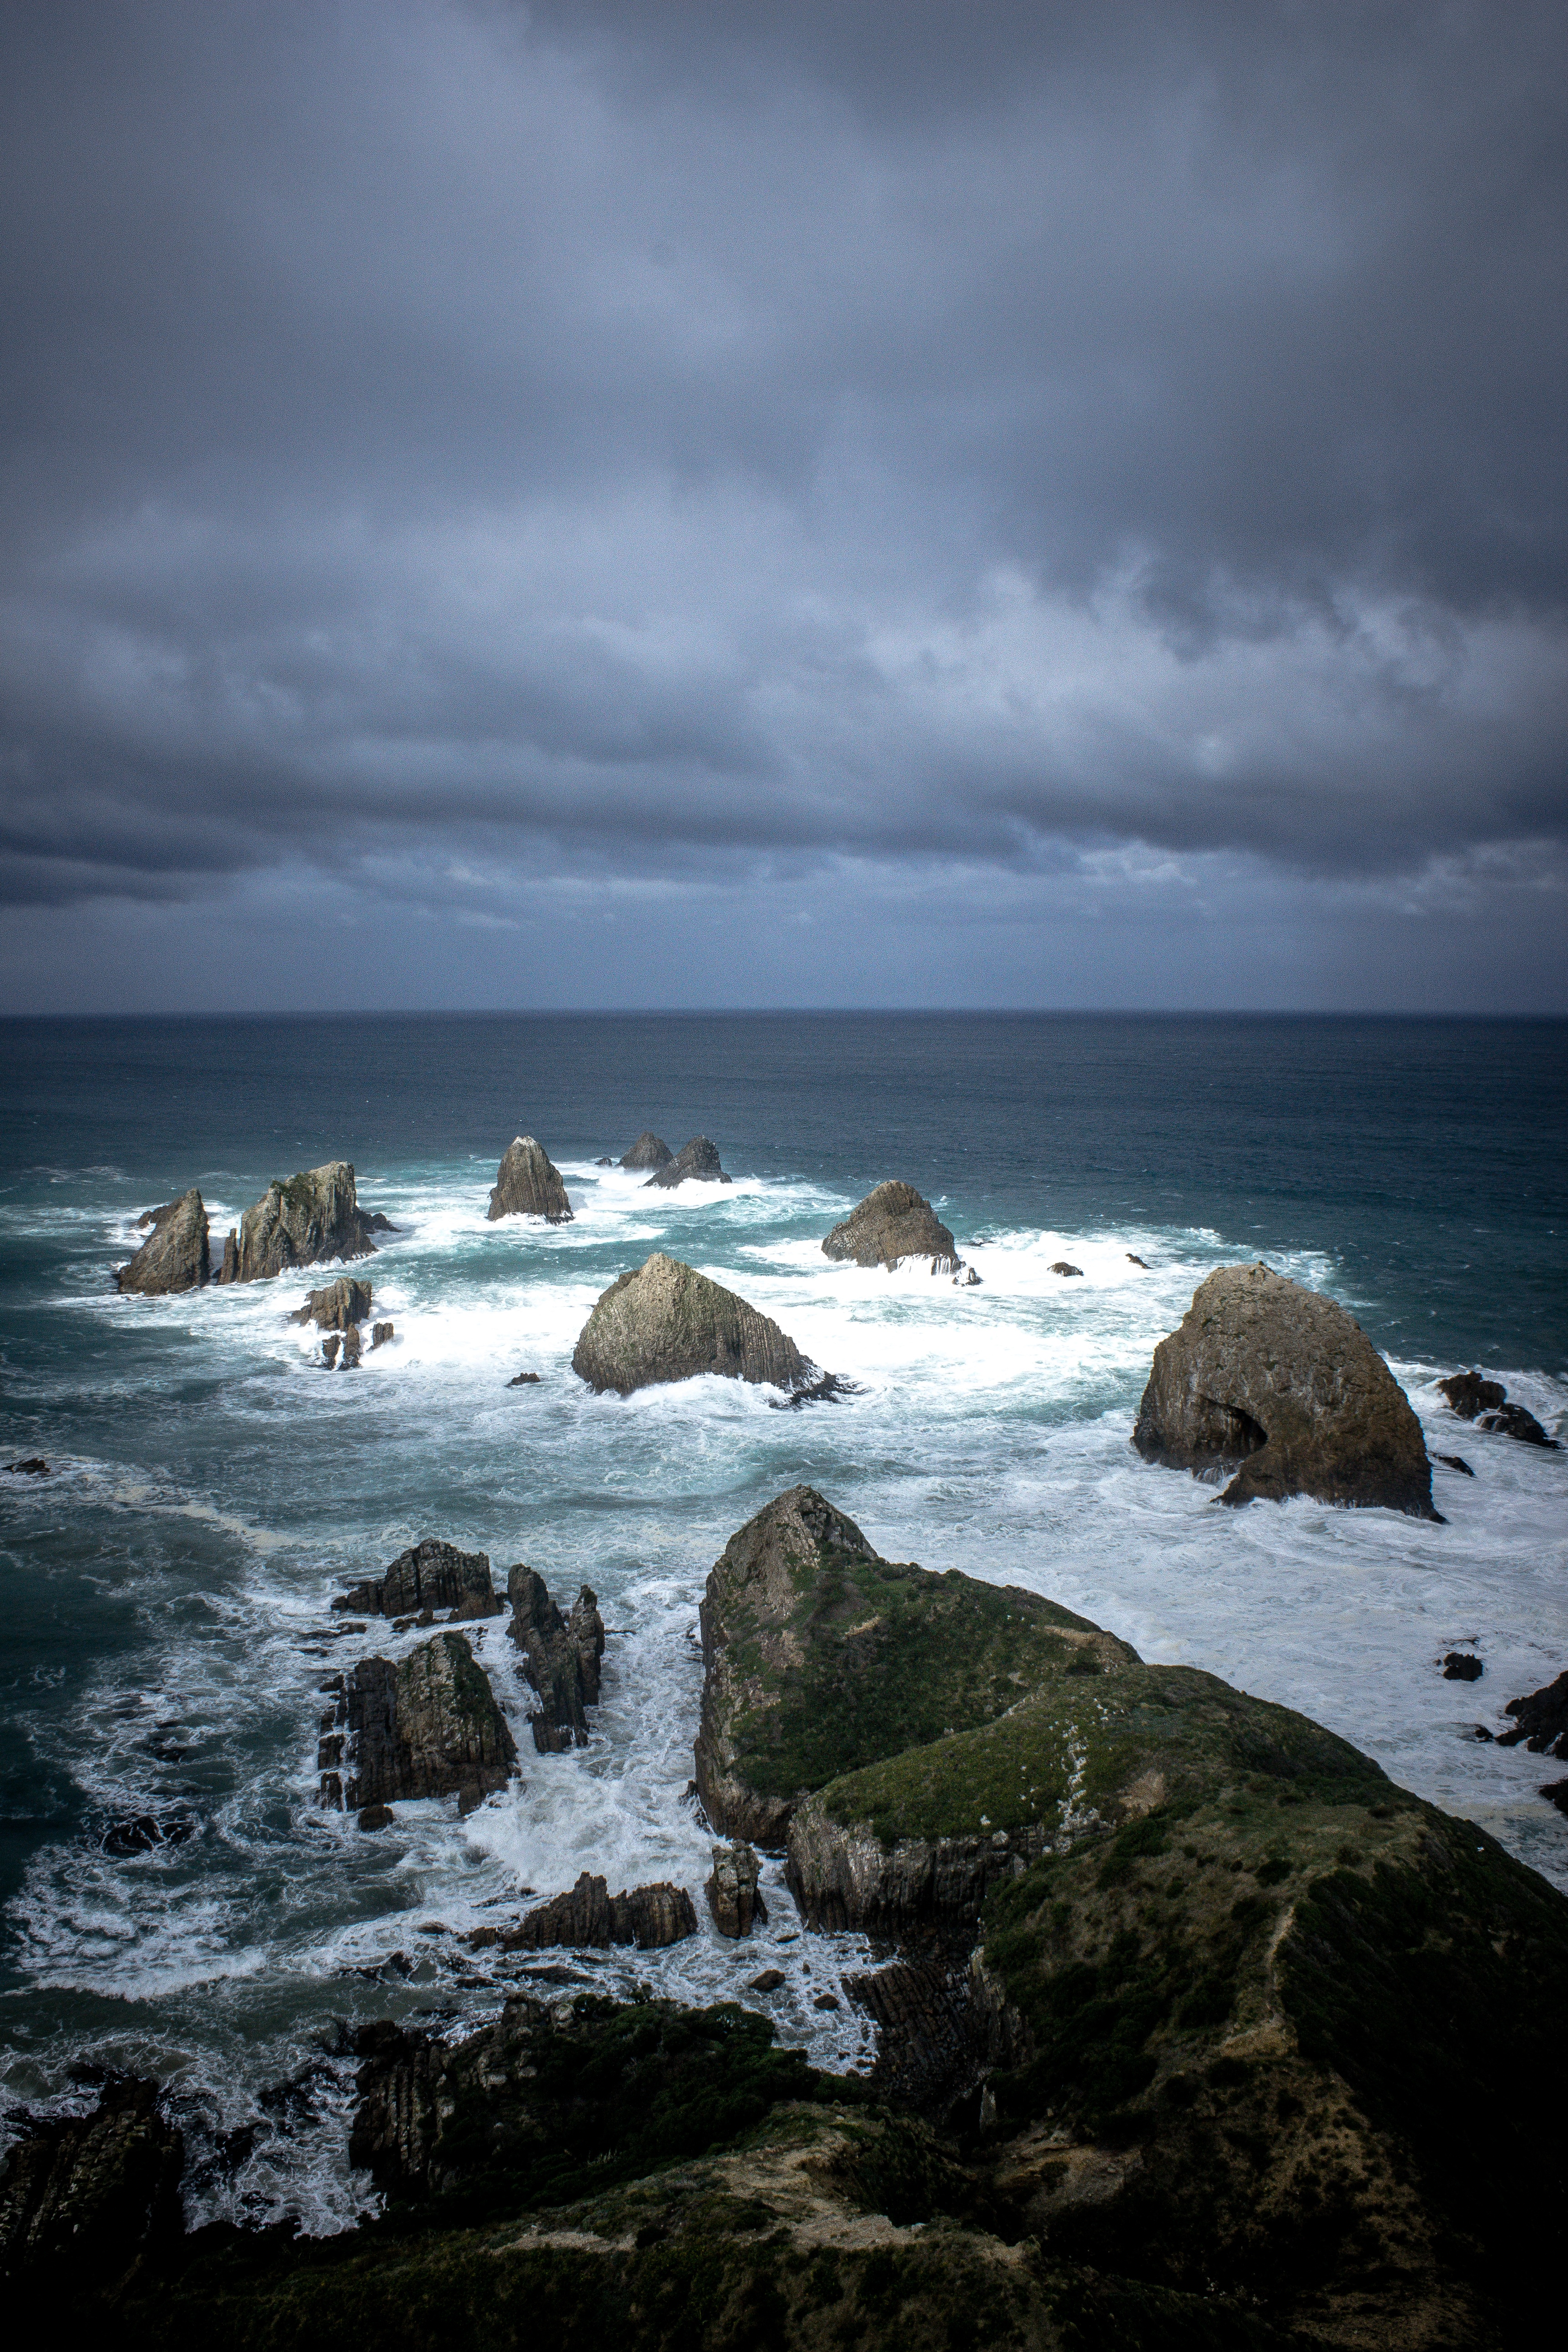
beach, landscape, sea, coast, water, sand, rock, ocean, horizon, cloud, sky, shore, wave, cliff, cove, weather, bay, terrain, material, body of water, cape, wind wave